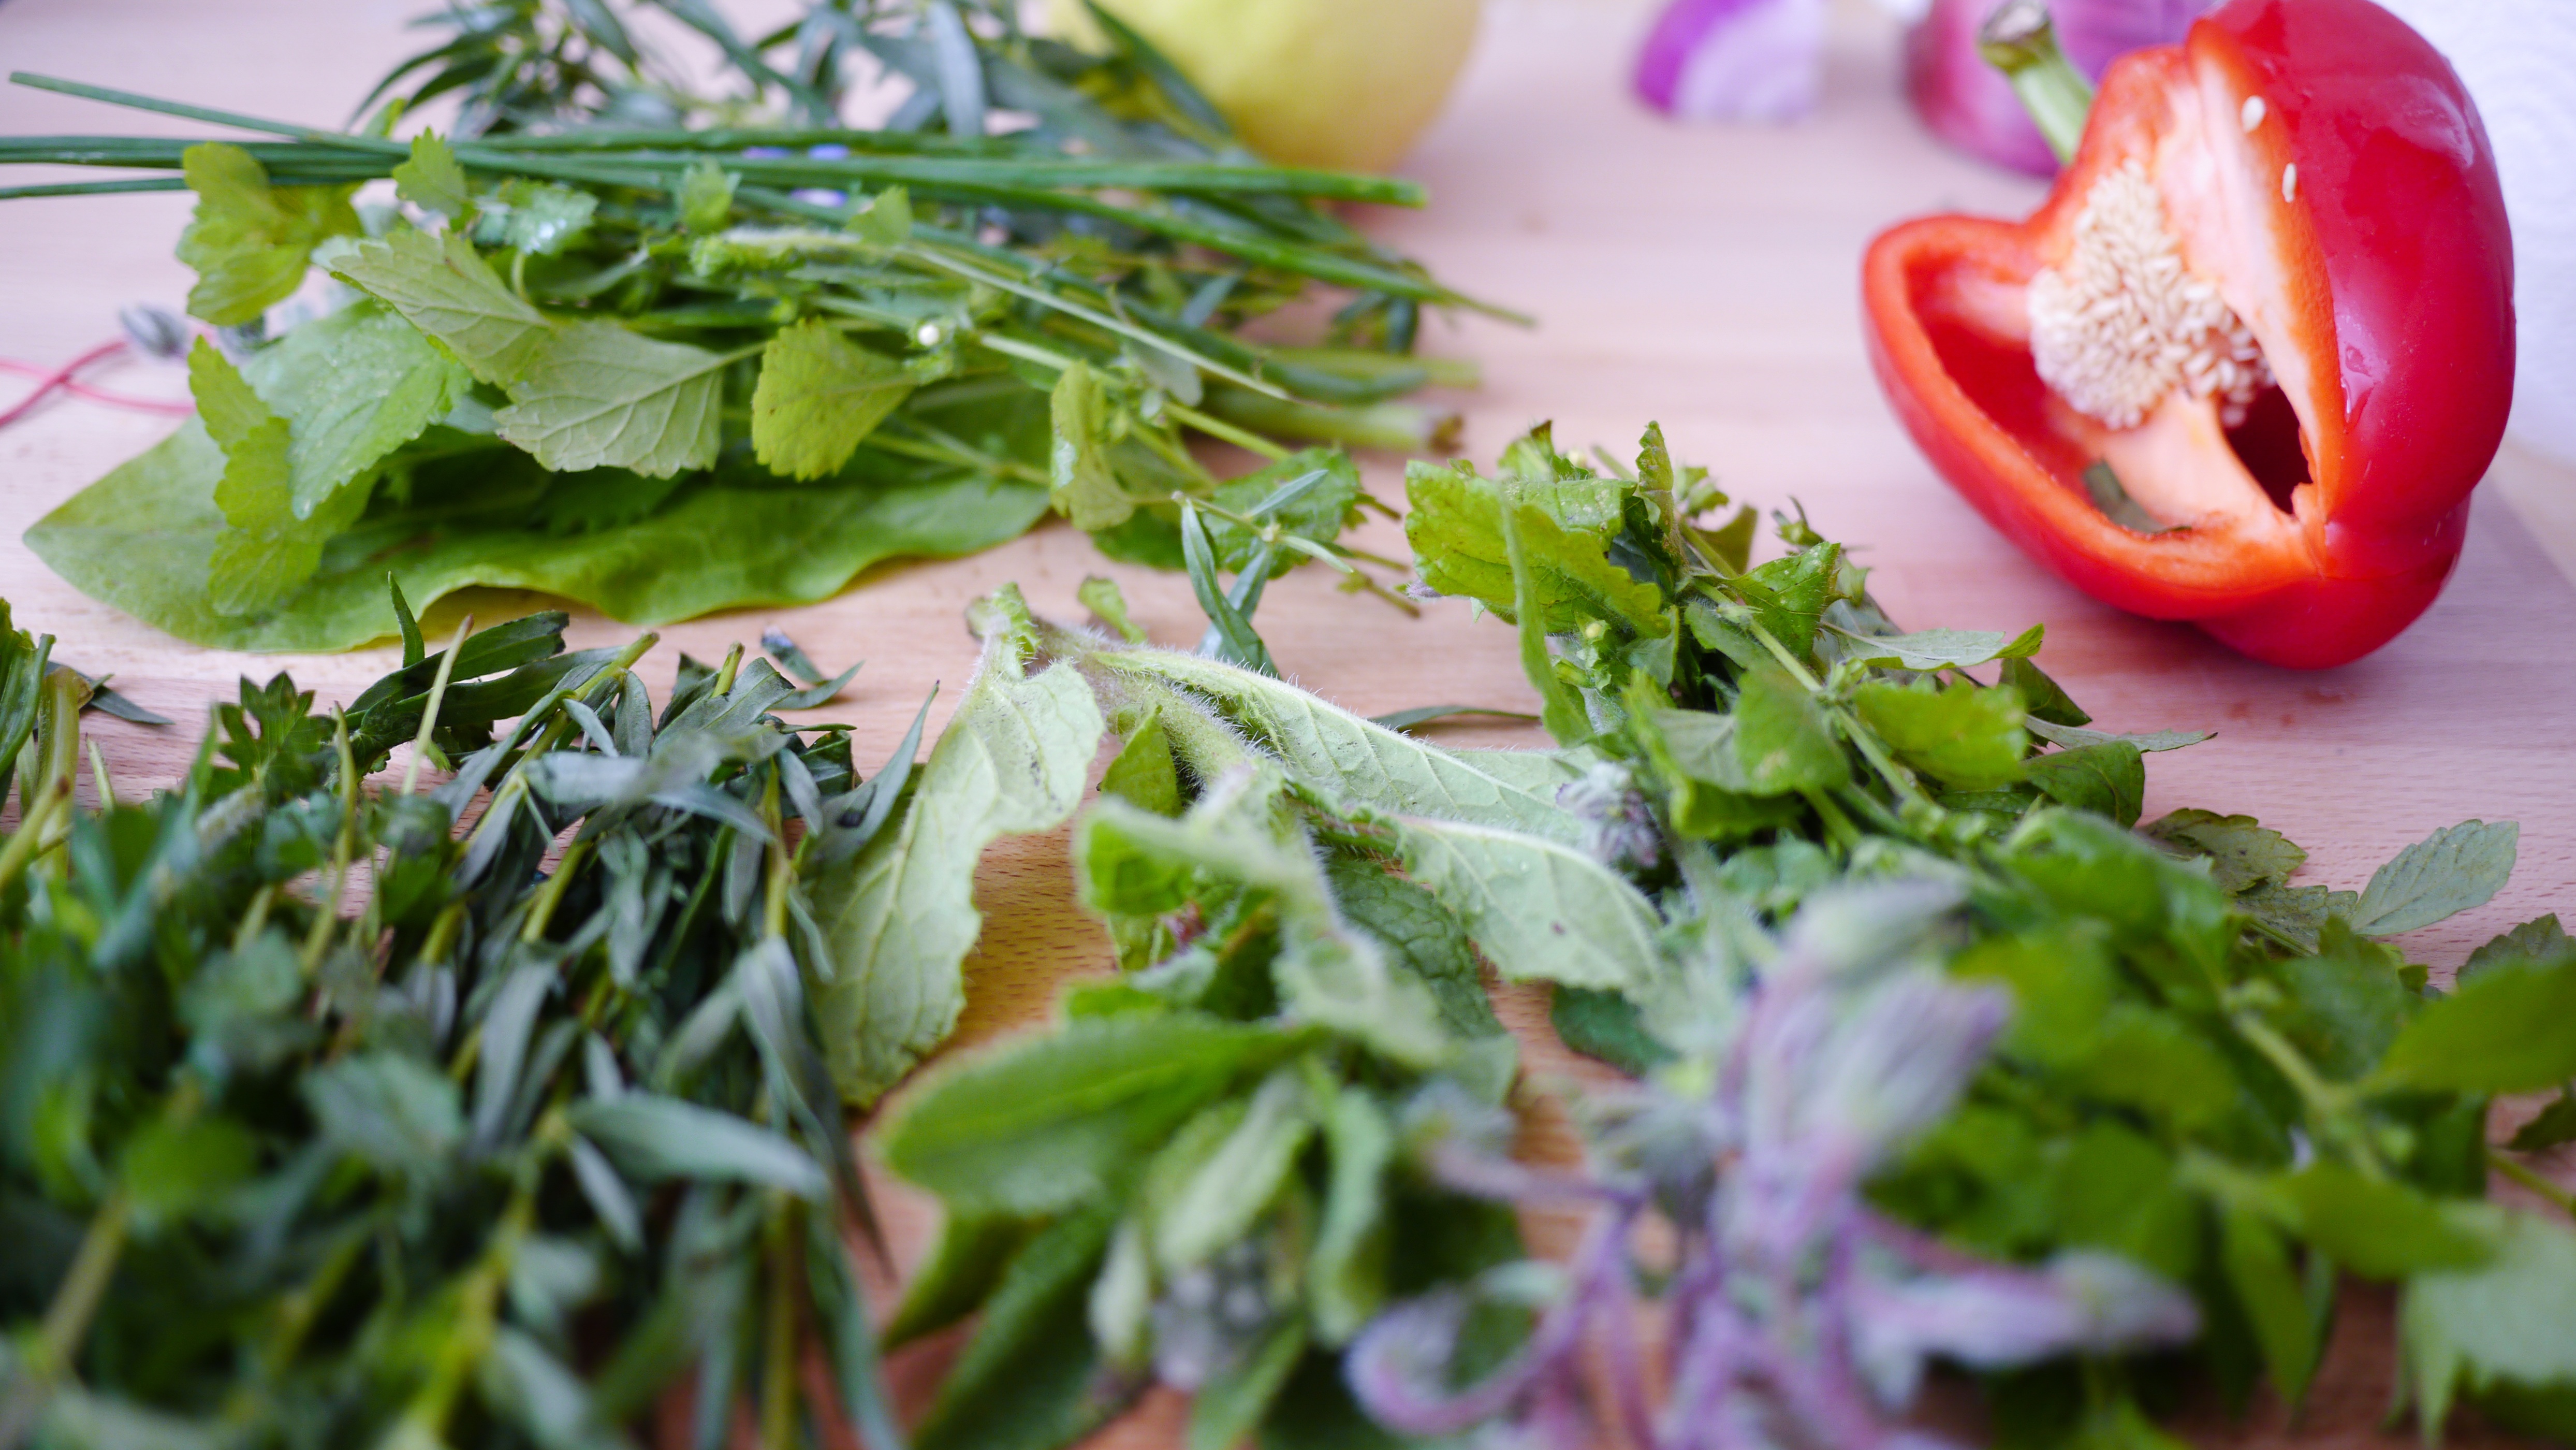
plant, flower, dish, meal, food, salad, herb, produce, vegetable, fresh, vegetables, ingredients, flowering plant, land plant